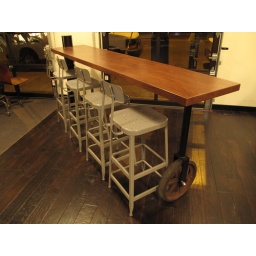
Roller table bar to moved into place for cupping near roaster.